Selskabet for Oslo Byes Vel

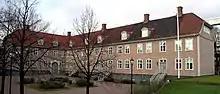
Headquarters at "Grev Wedels plass".

Selskabet for Oslo Byes Vel, often known as Oslo Byes Vel, is a non-profit heritage association for the benefit of Oslo, Norway's capital city. It was established in 1811 by Niels Wulfsberg.